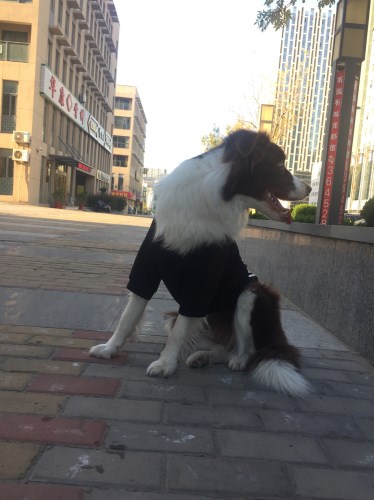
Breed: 2594-n000109-Border_collie